Eyrbyggja saga

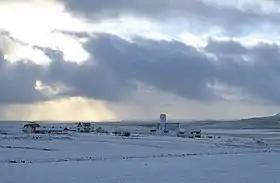
Skálaholt in the winter

Chapters 50–51 of the Saga show a sickly, wealthy seafaring woman named Thorgunna from the south of Iceland who requested at her death bed to be buried in Skálaholt, her sheets and bedding to be burned, and her wealth to be donated to the Christian church. Upon Thorgunna's death, Thorodd, a friend, burns all her bedding except her bed sheets, which he gave to his wife as a gift. Thorodd donates her wealth to the church, and transports her body south to Skálaholt in a coffin. At nightfall, Thorodd decides to rest on a farmstead just outside Skálaholt. In the middle of the night, Thorodd and the farmstead owners awaken to find a dead, naked Thorgunna setting the dinner table and preparing a meal to eat. The farm owner tries to speak to Thorgunna and she disappears after having prepared a full meal. Thorodd along with the other members transporting the corpse and the homesteaders of the farm bless the meat by sprinkling holy water on it, eat the meat without harm, and then sleep peacefully through the night. The next day Thorgunna's corpse is transported to Skálaholt and laid to rest, never disturbing Thorodd or his kinsmen again.